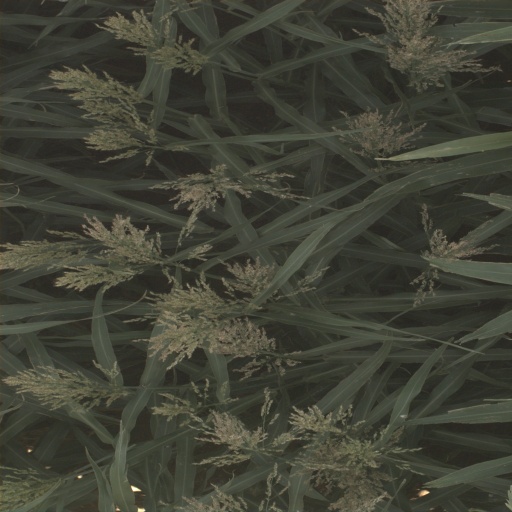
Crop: sorghum